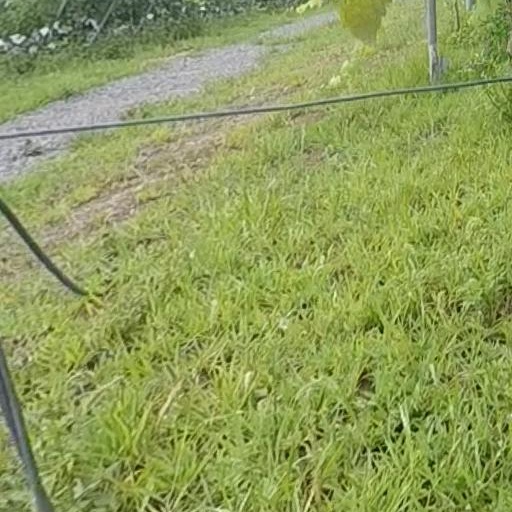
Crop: grape